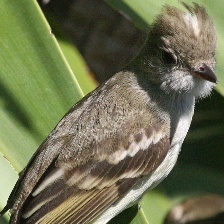
Species: GRAY KINGBIRD
Scientific name: TYRANNUS DOMINICENSIS